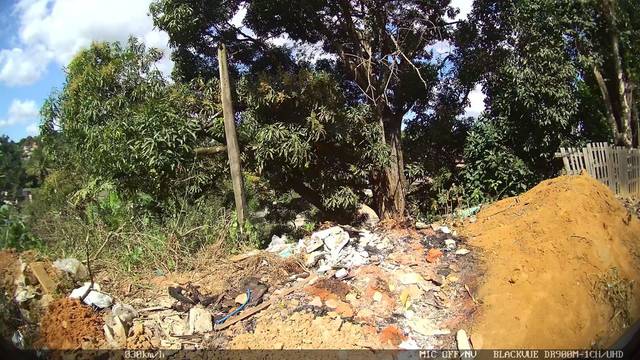
Region: Brazil
Coordinates: -20.287, -40.389